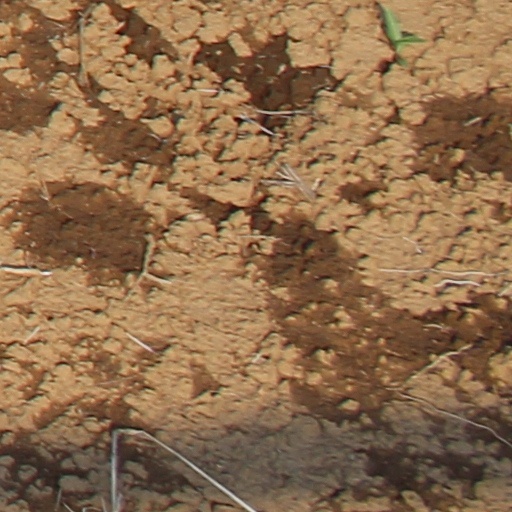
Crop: wheat